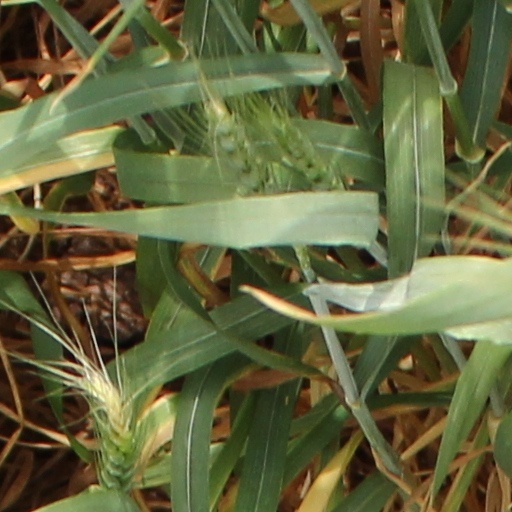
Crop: wheat